María Corda

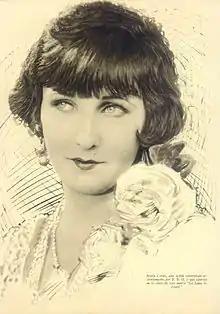
Corda in 1924

María Corda (born Mária Antónia Farkas; ; 4 May 1898 – 15 February 1976) was a Hungarian actress and a star of the silent film era in Germany and Austria.